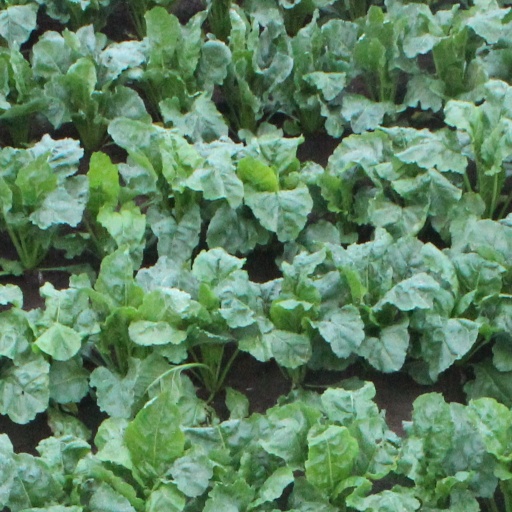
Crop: sugar beet